Wasteland Weekend

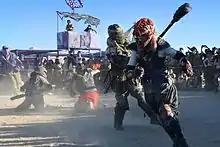

Wasteland Weekend has been held annually since 2010 after being founded by Karol Bartoszynski, Jared Butler and James Howard. The first Wasteland Weekend received media attention and a video greeting from George Miller, director of the "Mad Max" films. It has grown from approximately 350 attendees in 2010 to approximately 4,300 in 2019. In 2014, over 100 different themed cars and motorcycles were brought to the event.